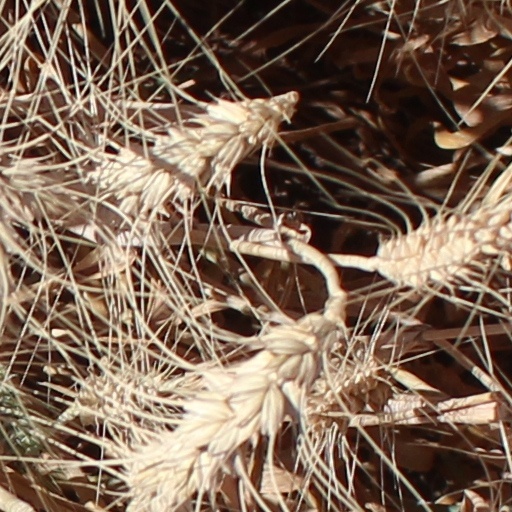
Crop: wheat